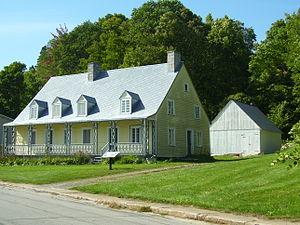
Manoir de la Baronnie-de-Portneuf
Cette liste recense les biens du patrimoine immobilier de la Capitale-Nationale inscrits au répertoire du patrimoine culturel du Québec. Cette liste est divisée par municipalité régionale de comté géographique.
La Baronnie de Portneuf est située dans Portneuf dans la Capitale-Nationale. Elle est, avec la baronnie de Longueuil et de L'Islet, l'une des trois baronnies de la Nouvelle-France.
Cet article recense les lieux patrimoniaux de la Capitale-Nationale inscrits au répertoire des lieux patrimoniaux du Canada, qu'ils soient de niveau provincial, fédéral ou municipal.